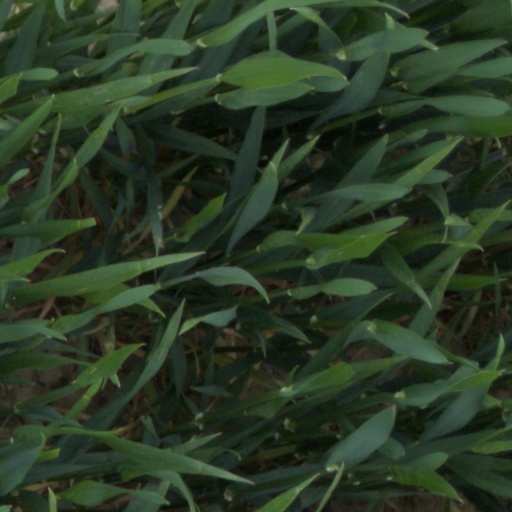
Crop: wheat